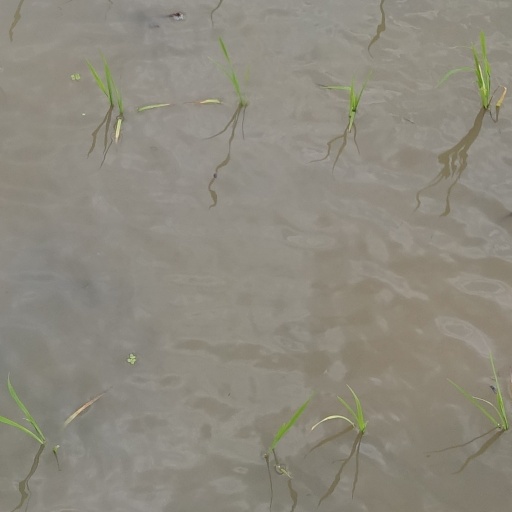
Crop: rice